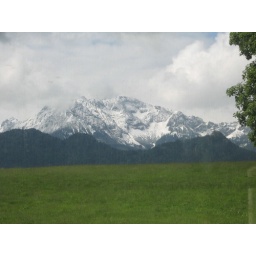
Taken on the train heading south to Fussen, Germany to see Neuschwanstein Castle. I love the snow-capped mountains in May.